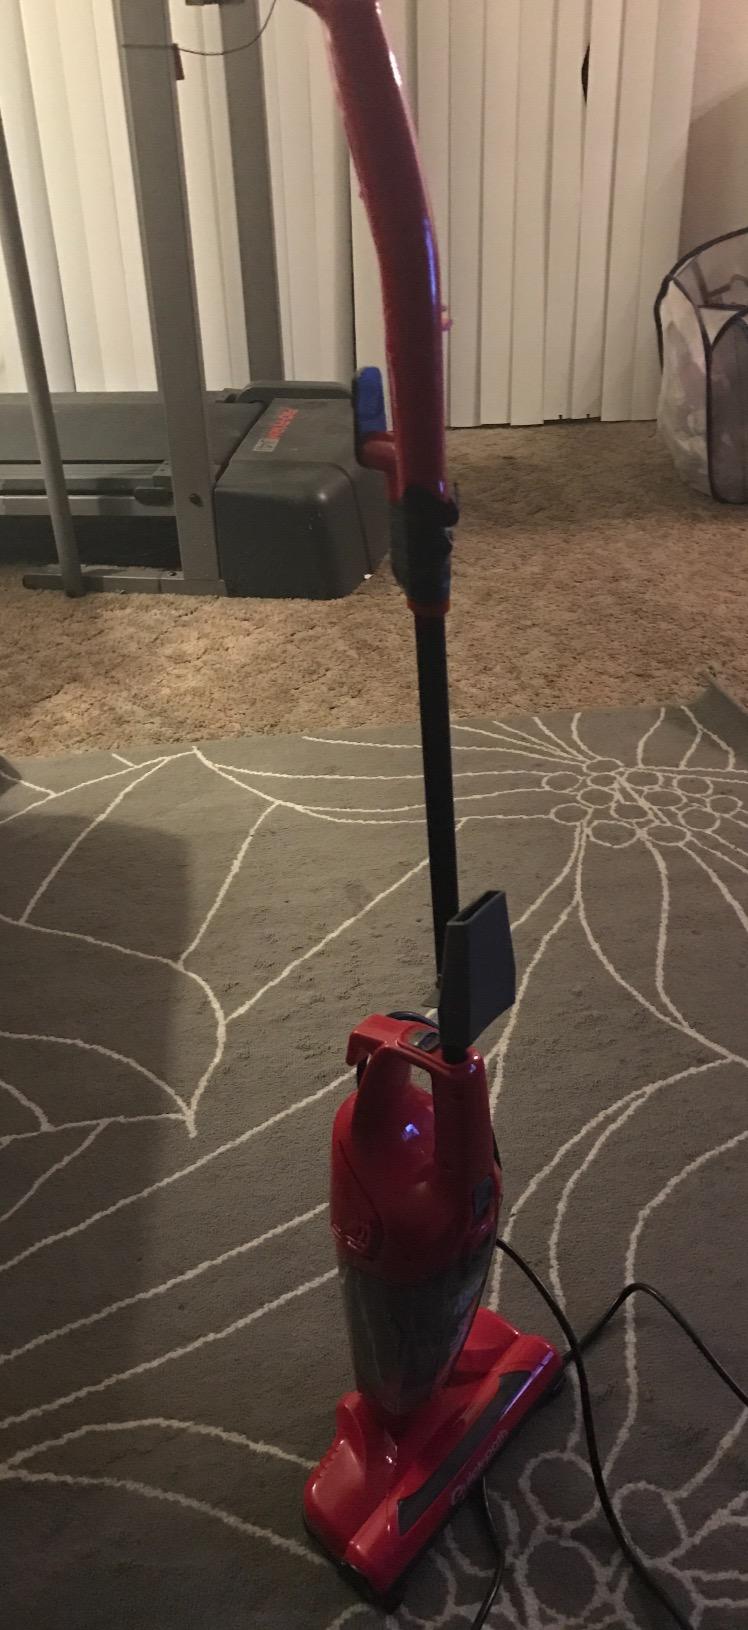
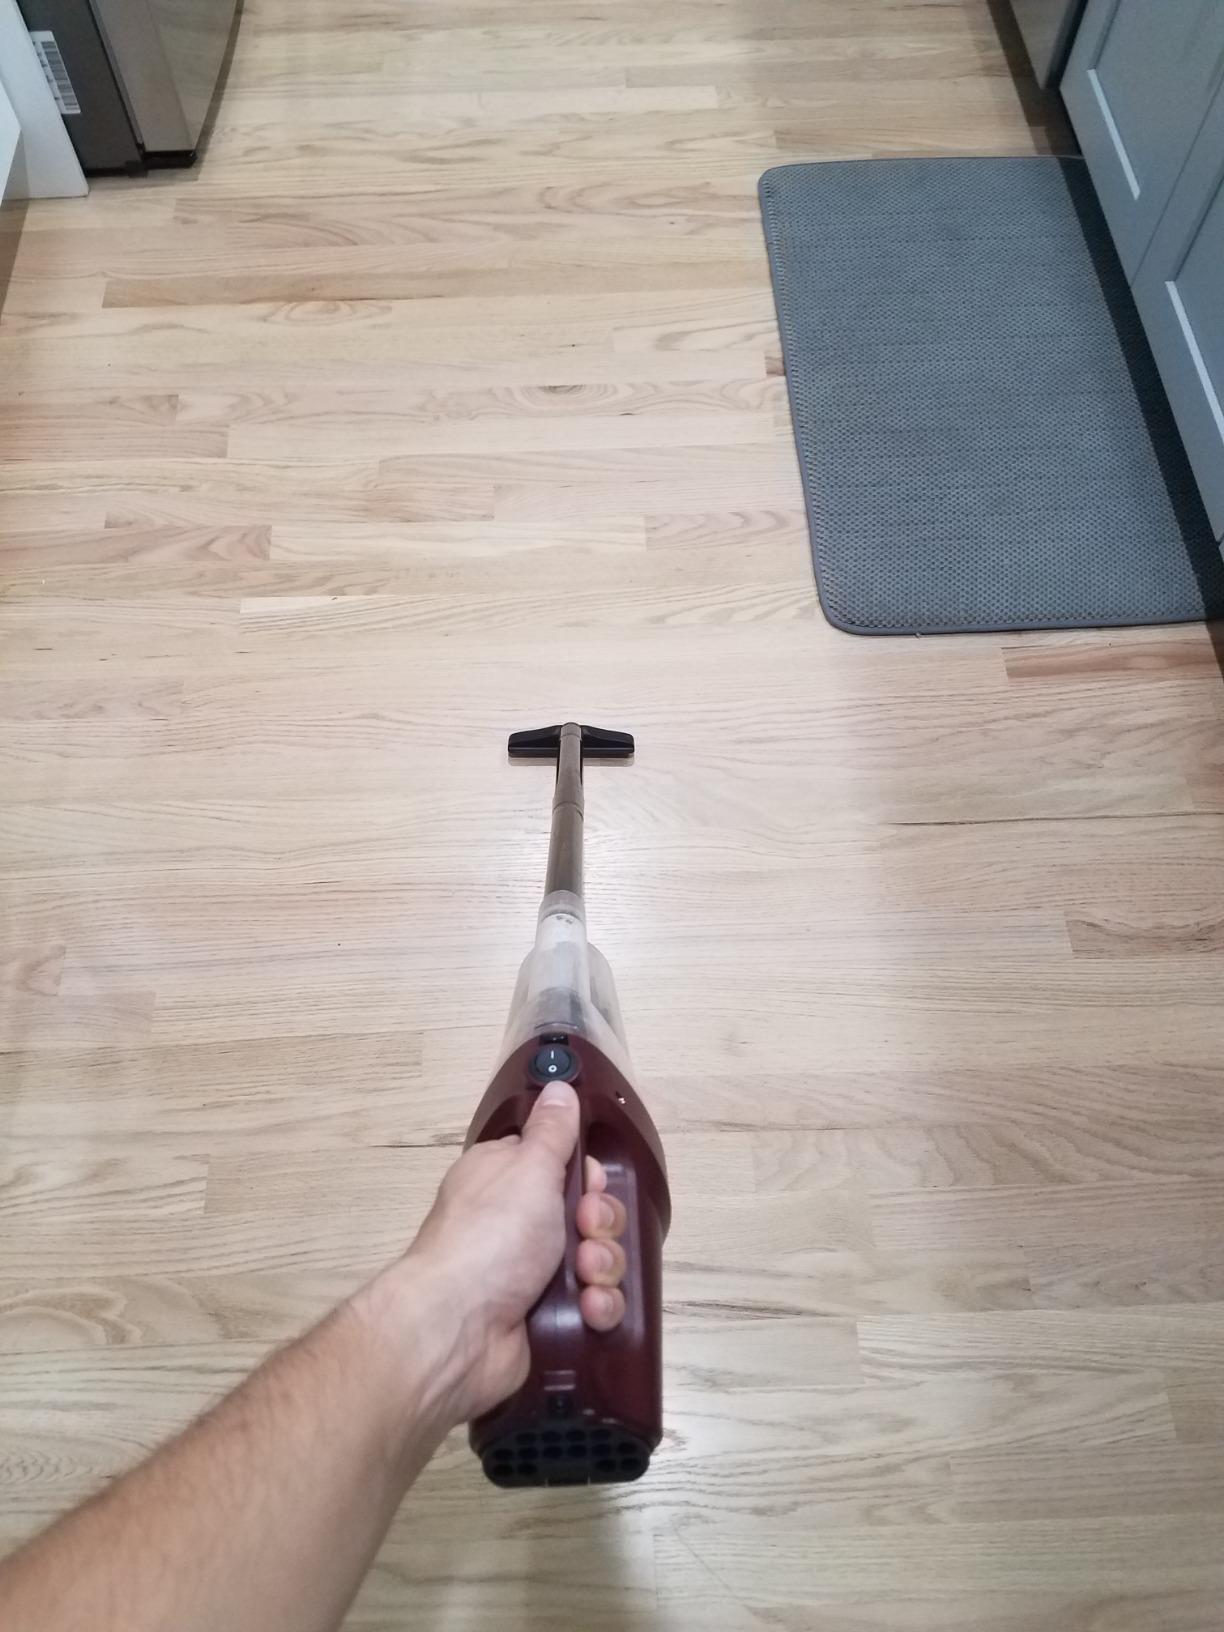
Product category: items_vacuum
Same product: no